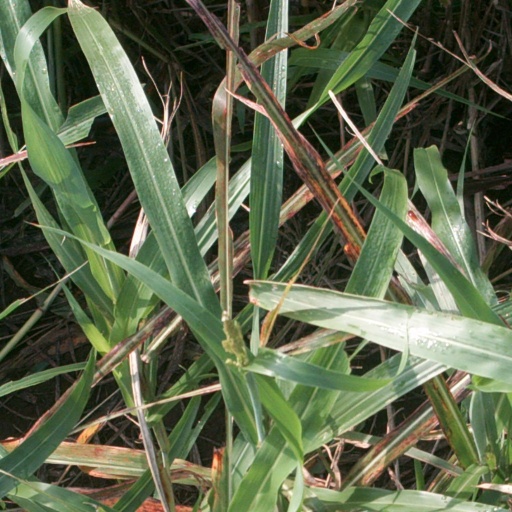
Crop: sorghum